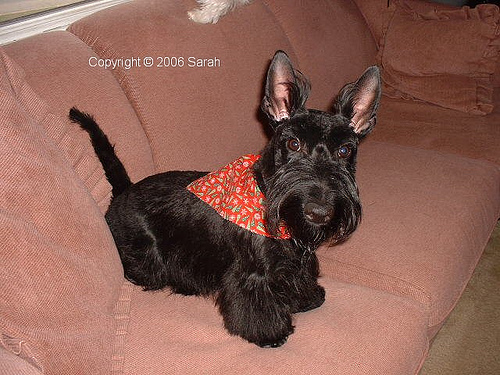
Breed: scottish terrier